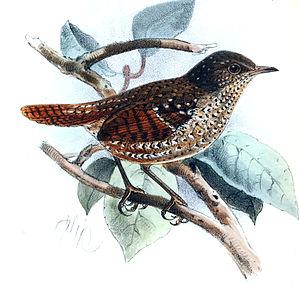
Elachura formosa est une espèce de passereaux de la famille monotypique des Elachuridae.